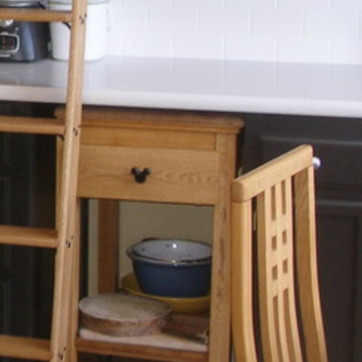
Material: wood